Wasgau

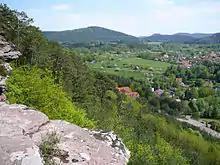
Typical settlement structure in the Wasgau: view looking east from the Nedingfelsen rocks over parts of Hauenstein

About 237,000 inhabitants live in the Palatine Forest-North Vosges Biosphere Reserve, spread over 215 municipalities. With a total area of 3,105 km this gives a population density of slightly more than 76 inhabitants per km. On the German side, the density is higher, with an average of 89 inhabitants per km, but, on the French side, it drops to just 59 inhabitants per km. The biosphere reserve includes not only the actual forest-covered mountains, but also densely populated areas along the edge of the Rhine Graben and the Westrich Plateau. If these areas are excluded to leave the area of the actual natural region itself, the population density is only about 20-30 inhabitants per km (e.g. 24 inhabitants per km in Phillipsbourg in Canton de Bitche) which, for Central Europe, are extremely low values. For example, the population density for the whole of Germany is 229 persons per km. Similarly, the number of settlements is lower in the natural region; the German part of the Wasgau has only about 50 and the French part, about 40, i.e. a total of about 90 communities. These relatively small settlements only occupy 5% of the total area, and are surrounded by vast, desolate forests (some 70-90 % of the total land area), and lie mainly in the valleys and on the plateaux of the low mountain range. Exceptions are upland villages such as Climbach in the eastern Hochwald, Lviv in the Palatinate and in Lorraine, and, in the southwest, the tourist destination of La Petite-Pierre; the latter settlements being in the high, plateau-like, transition region between the red sandstone landscape of the Wasgau and the limestone formations of the Westrich Plateau.